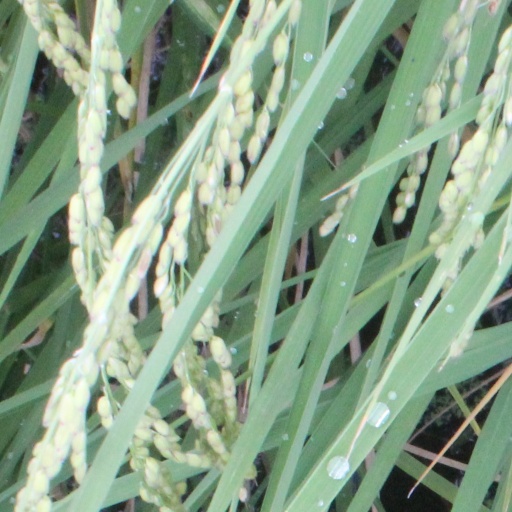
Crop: rice